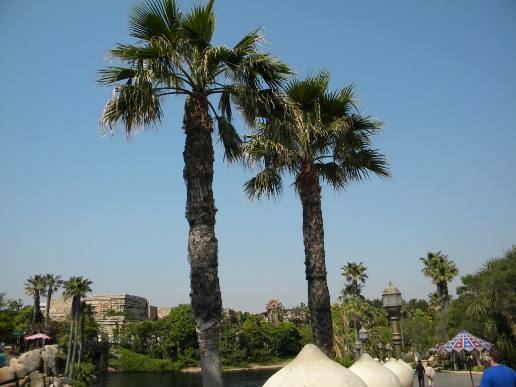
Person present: No